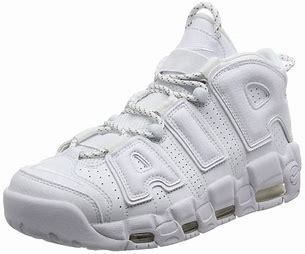
Brand: Nike
Model: Air More Uptempo 96